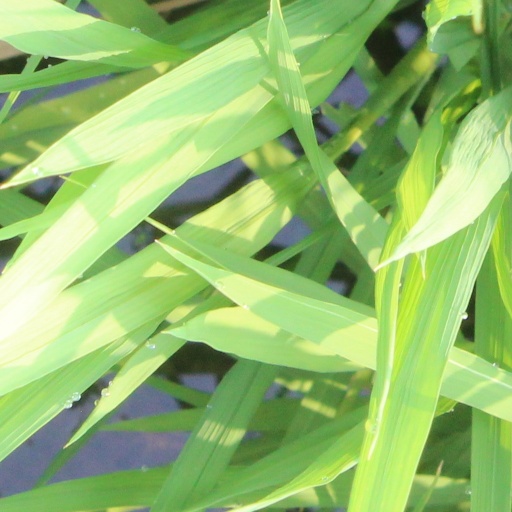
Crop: rice